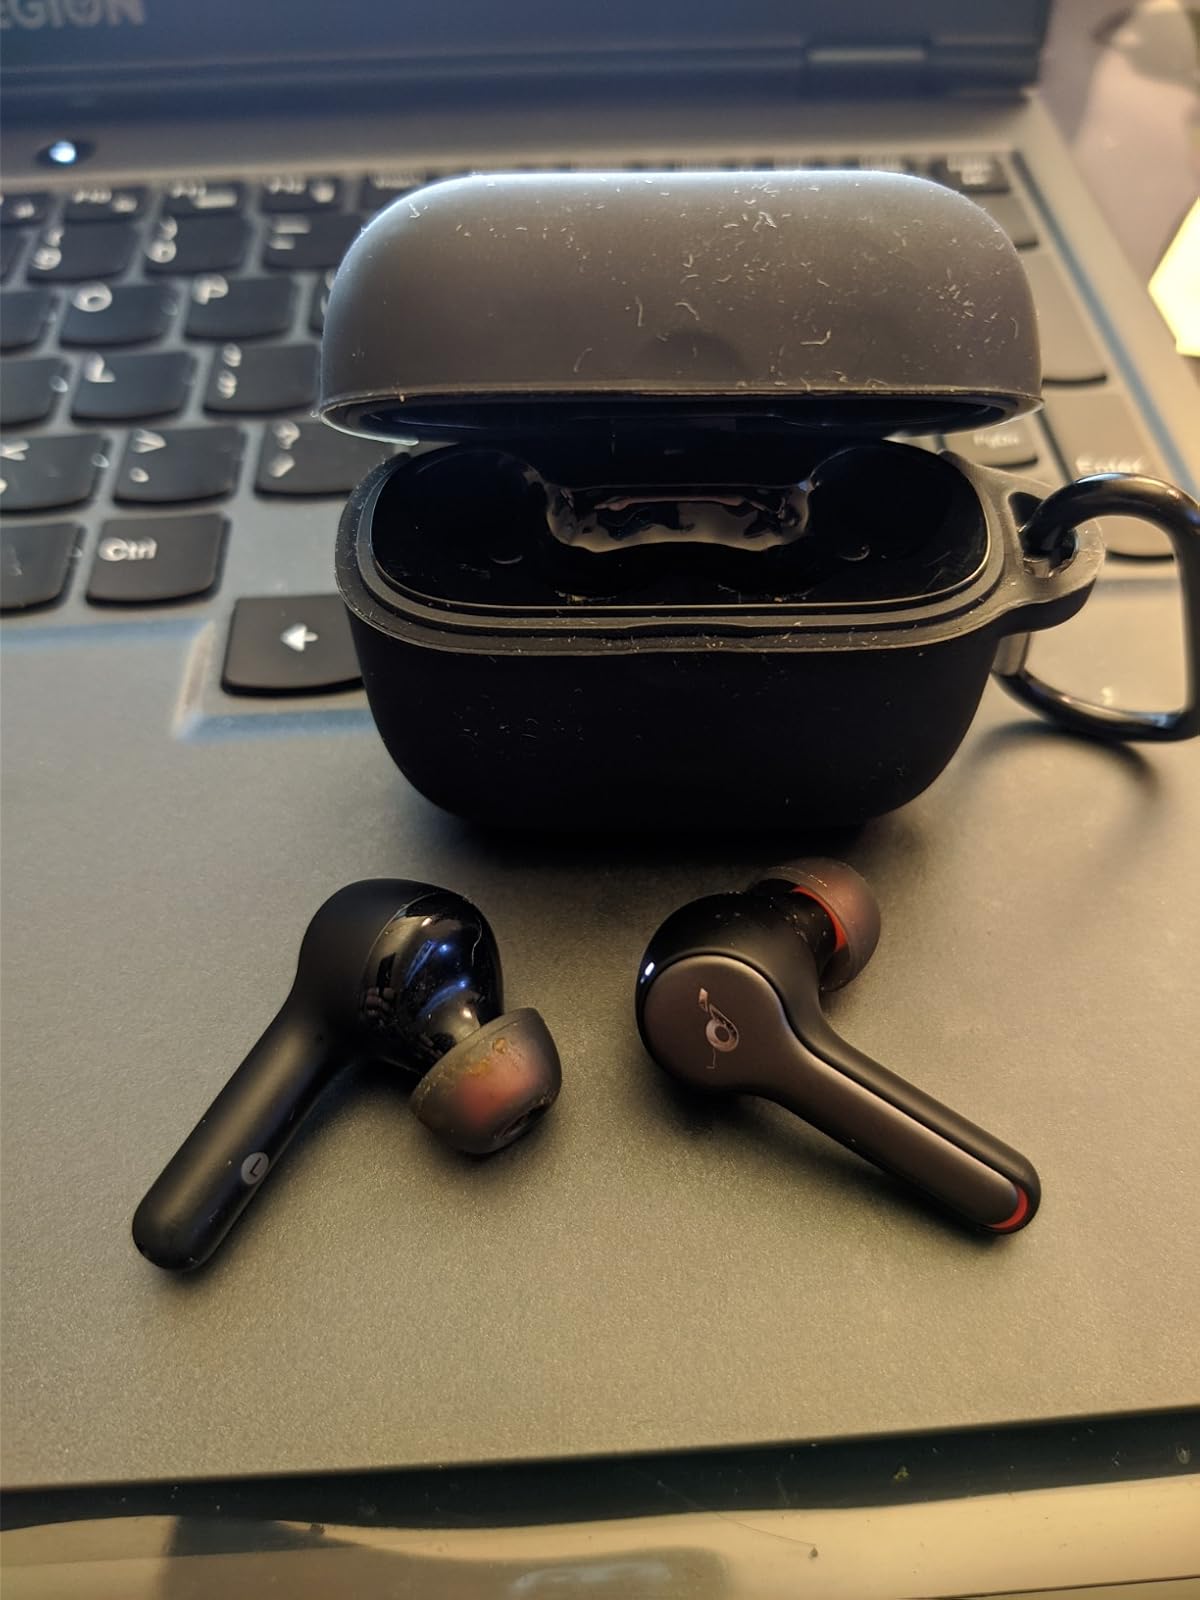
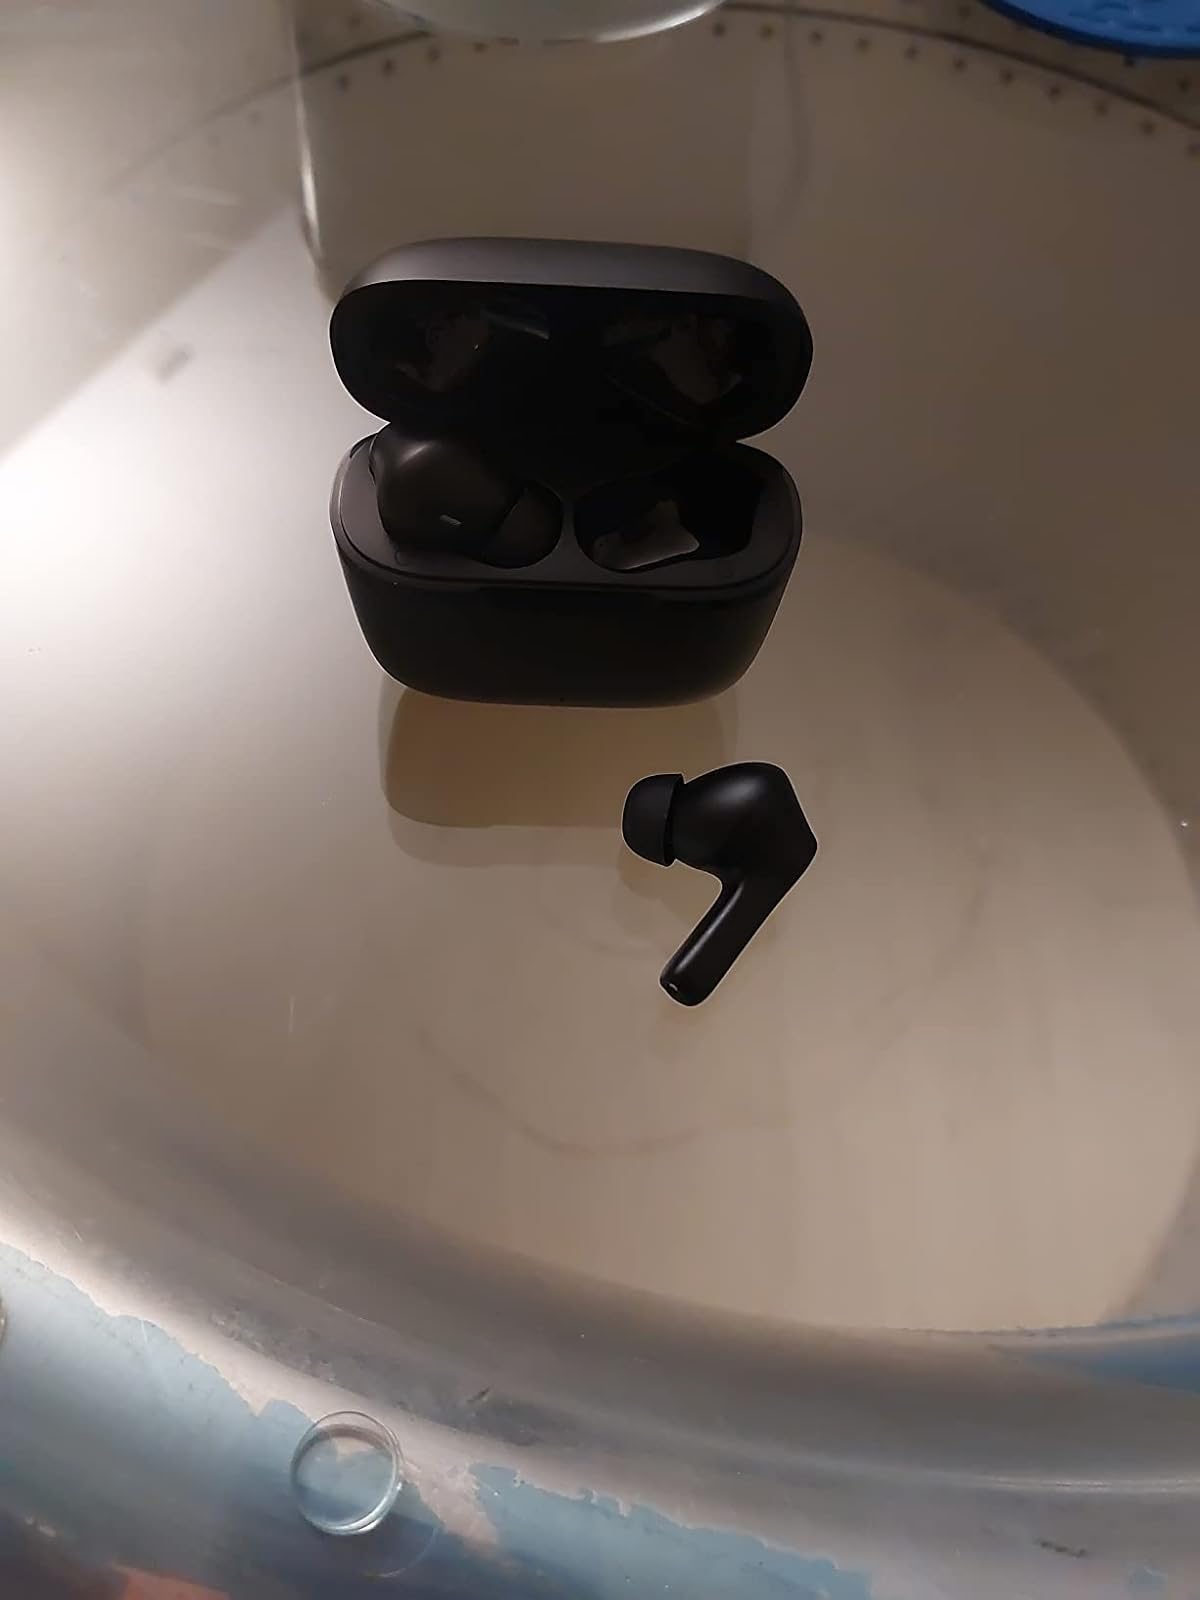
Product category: earbuds
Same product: no